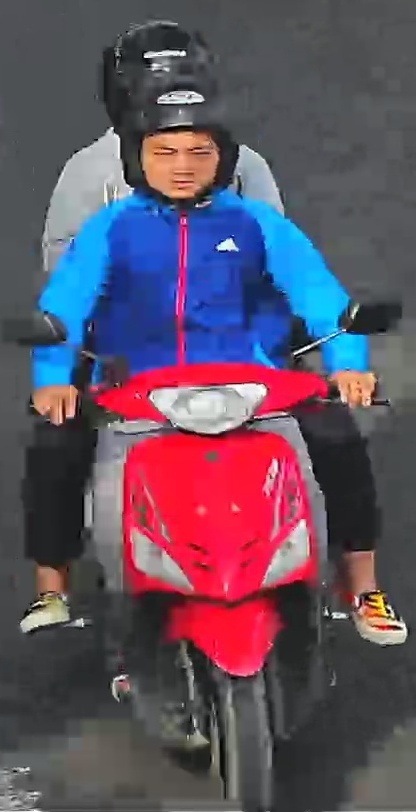
person-with-helmet: 2
person-without-helmet: 0